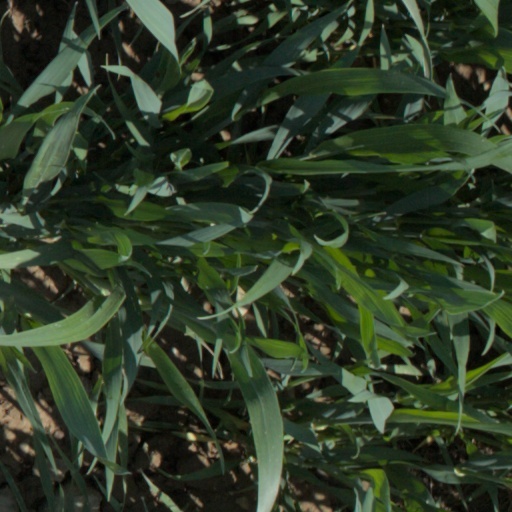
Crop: wheat